Estadio Ganzábal

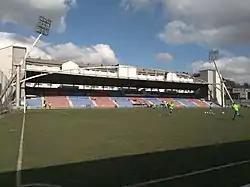

Estadio Ganzábal is a football stadium in La Felguera, Langreo, and is the home of UP Langreo.